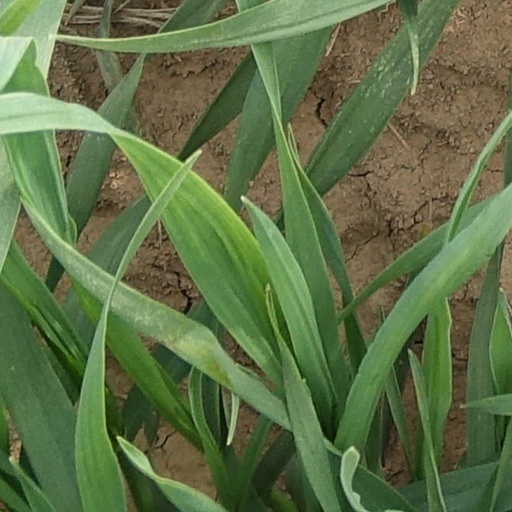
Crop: wheat